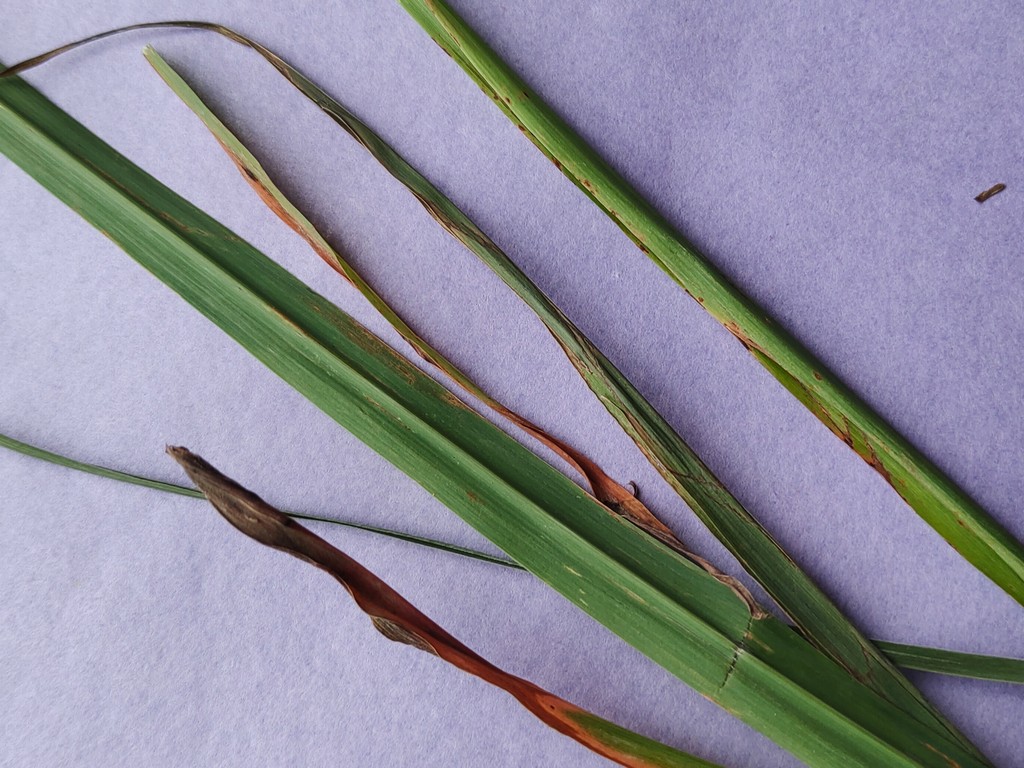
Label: Unhealthy